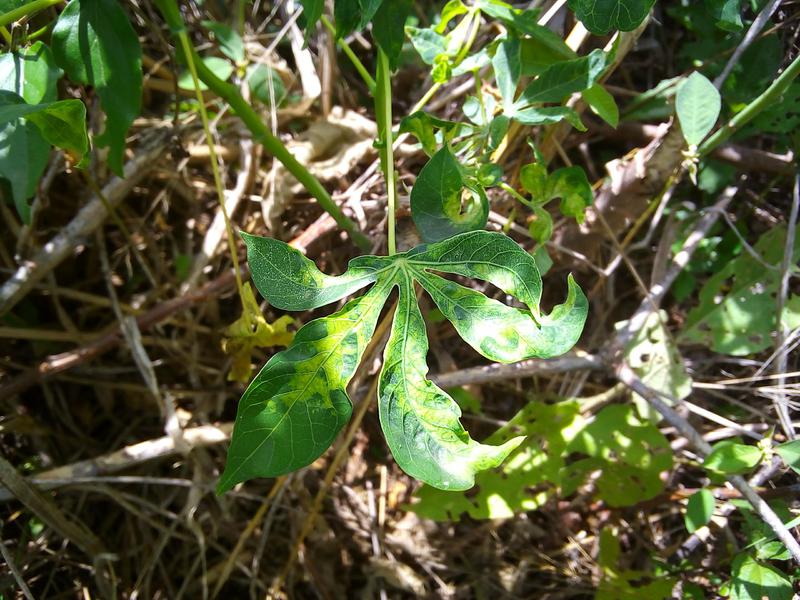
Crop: cassava
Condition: mosaic_disease